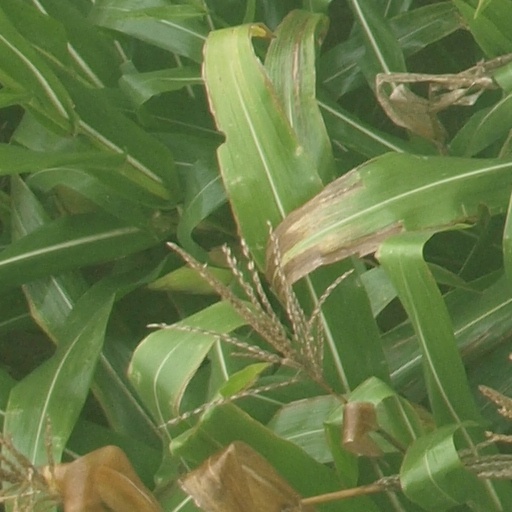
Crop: maize; corn